ATP rankings

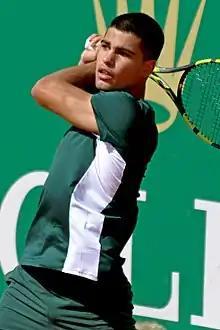
Carlos Alcaraz, men's singles No. 2.

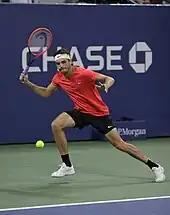
Taylor Fritz, men's singles No. 4.

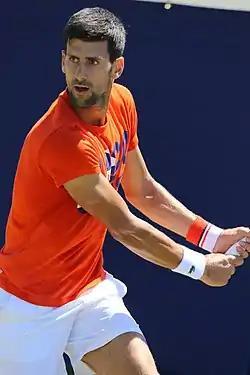
Novak Djokovic has been ranked world No. 1 in a record of 13 different years. He holds the records for the most weeks spent as No. 1 (428), the most year-end No. 1 finishes (8), and the most ranking points ever accumulated by any player (16,950).

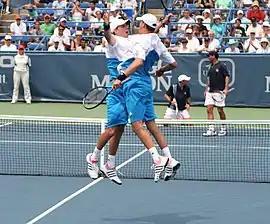
Mike and Bob Bryan, the most successful doubles No. 1 players.

The ATP began as the men's trade union in 1972, through the combined plays